Valeria Valente

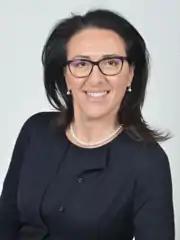
Valeria Valente

Valeria Valente (born 16 September 1976) is an Italian politician and lawyer. Valente is a member of the Democratic Party. She was born in Naples, Italy in 1976. When she was very young she was active in the politics of the student movement. At 18 she became the coordinator for the city of Naples and a year later joined the National Union of Students, so she moved to Rome to continue her political career. In 2016 she announced her candidacy for the Democratic Party (DP) Primaries for the office of Mayor of Naples.